Keri Hilson

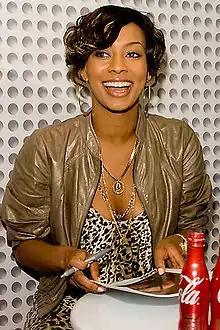
Hilson in 2009

In 2008, Hilson appeared in the music videos for Usher's single "Love in This Club" and Ne-Yo's single "Miss Independent". Her debut studio album, "In a Perfect World...", was released on March 24, 2009. The album contained pop-oriented R&B songs. It was initially planned to be released the previous year; however, the album was delayed several times because Hilson wanted to make sure it came out to her liking, stating "I'm just a perfectionist. I have had many [release dates], but it's all for a good cause. The label wants to make sure the album has its proper release, and I'm thankful for that. Very grateful, even though fans look at it like it's a bad thing." In the United States, "In a Perfect World..." debuted at number four on the "Billboard" 200 chart, and number one on the Top R&B/Hip-Hop Albums chart, with first-week sales of 94,000 copies. By October 2009, the album was certified gold by the Recording Industry Association of America (RIAA). Its first single, "Energy", released in May 2008, peaked at number 78 on the US "Billboard" Hot 100 chart and number 21 on the US Hot R&B/Hip-Hop Songs chart. It reached the top 50 in the United Kingdom, and peaked the highest in New Zealand at number two, and was certified gold in that country. Hilson also featured on three singles in 2008; in June, on rapper Nas' song "Hero"; in September, on Kardinal Offishall's "Numba 1 (Tide Is High)"; and thereafter, in October, on Chris Brown's song "Superhuman".